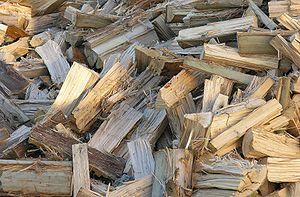
Bois de chauffage. Galego: Achas
Le chauffage est l'action de transmettre de l'énergie thermique à un objet, un matériau ou à l'air ambiant. On distingue le chauffage à des fins de confort thermique domestique et le chauffage à des fins industrielles.
Dans le domaine de l'énergie, la biomasse est la matière organique d'origine végétale, animale, bactérienne ou fongique, utilisable comme source d'énergie. Cette énergie peut en être extraite par combustion directe, ou par combustion après un processus de transformation de la matière première, par exemple la méthanisation ou d'autres transformations chimiques. Trois modes de valorisations de la biomasse existent : thermique, chimique et biochimique.
L'insert est un dispositif qui s'encastre dans une cheminée existante. Il transforme la cheminée traditionnelle à foyer ouvert, sans vitre pour fermer l'âtre, en un dispositif à foyer fermé. L'insert fonctionne avec des bûches de bois ou parfois des granulés.
Le bois énergie est une des bioénergies issue de la biomasse. Surtout utilisé comme combustible primaire, il est de plus en plus transformé industriellement en sous-produit combustible. C'est une énergie considérée comme renouvelable par le ministère de l'Environnement, de l'Énergie et de la Mer français, mais sa contribution à la pollution de l'air est « très élevée, comparée aux autres carburants ». En particulier, la combustion du bois génère beaucoup plus de particules en suspension que d'autres combustibles tels que le gaz naturel ou même le fioul.
La bioénergie désigne les formes d'énergie stockées par la biomasse. Il s'agit par exemple des cultures énergétiques, des résidus agricoles et forestiers, des déchets organiques, qui peuvent être utilisés pour produire de la chaleur, du froid, de l’électricité ou des carburants. Tant qu'elle n'est pas surexploitée, elle est considérée comme « renouvelable »